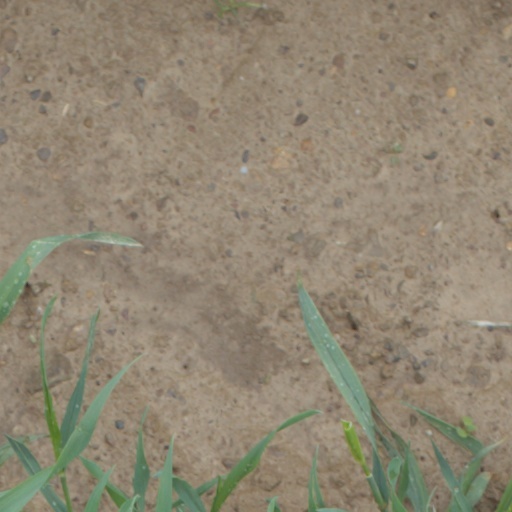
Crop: wheat